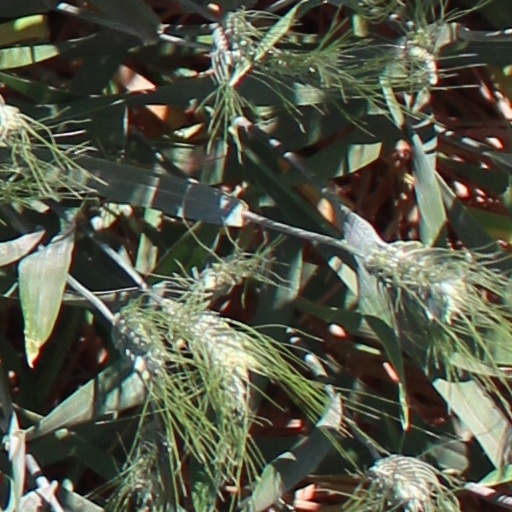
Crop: wheat